South Russian State Polytechnic University

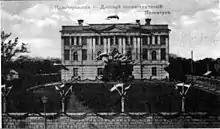

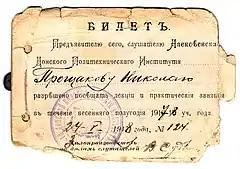
Student card, 1918

The university during its nascent days were known as the Don higher educational institution. The institution was established with a background of the demands from the local authorities and the public in general for forming a university in the city of Novocherkassk, which started informally around 1870s. Consequently, some student unrest took place during 1905–1906. This event was followed by the approval of the Imperial Regulation of the Council of Ministers on 2 March 1907, and the university was legally established with the aim ""to recognize the expediency of the establishment of the Don Polytechnic Institute in the city of Novocherkassk"." Initial departments of the university included mining, engineering and melioration, mechanical, and chemical technologies.